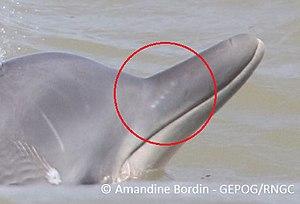
Cryptes vibrissales
Le Dauphin de Guyane est un mammifère marin appartenant à l’ordre des cétacés dont il est l’un des plus petits représentants. Il évolue le long de la côte atlantique de l’Amérique centrale au sud du Brésil. D’autres noms lui sont donnés en fonction des localités, le Costero qui signifie « côtier » en espagnol, le Marsouin ou la Sotalie.